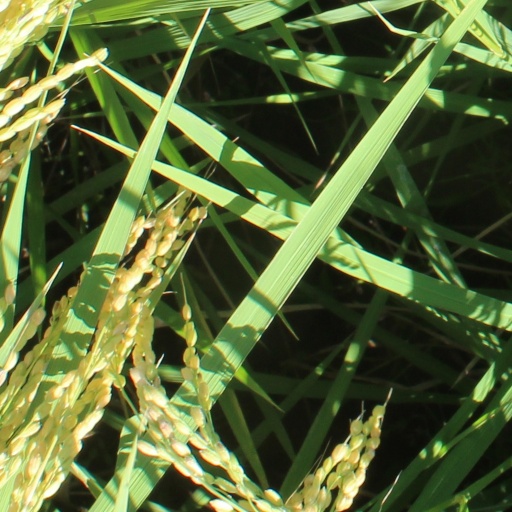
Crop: rice